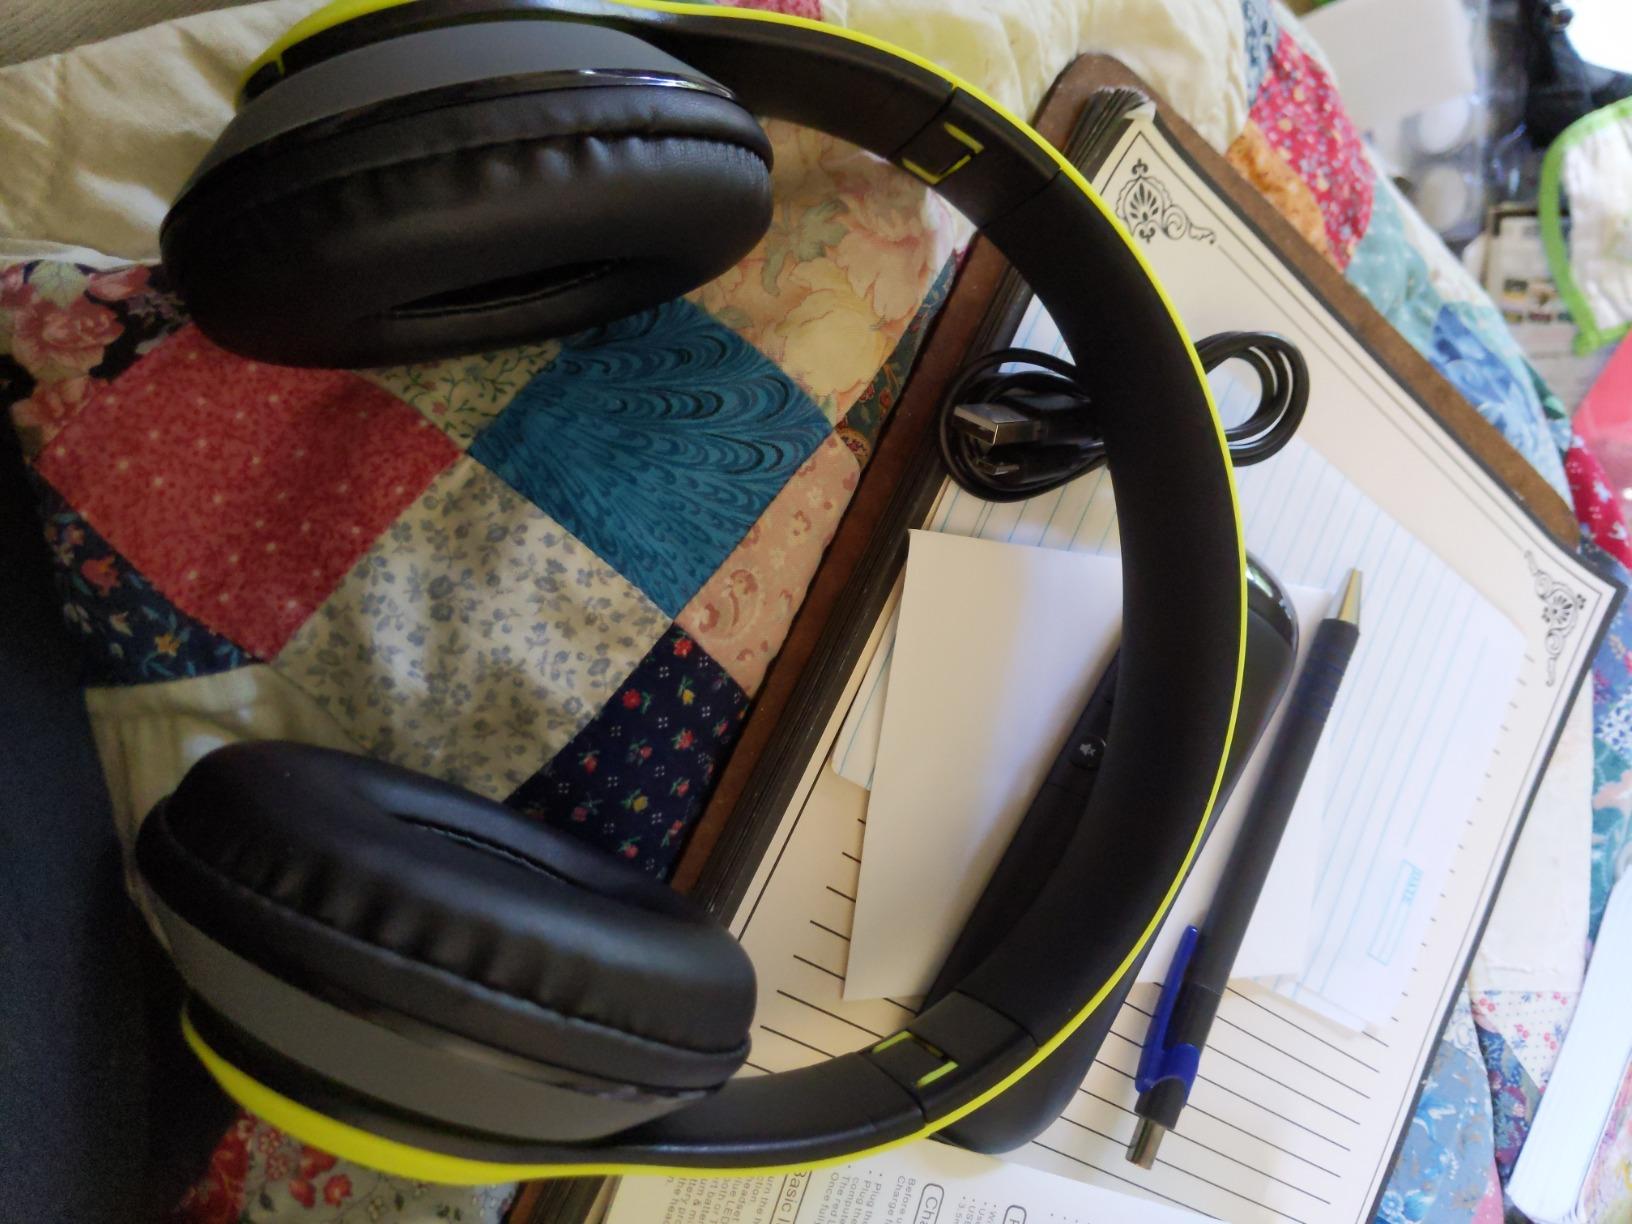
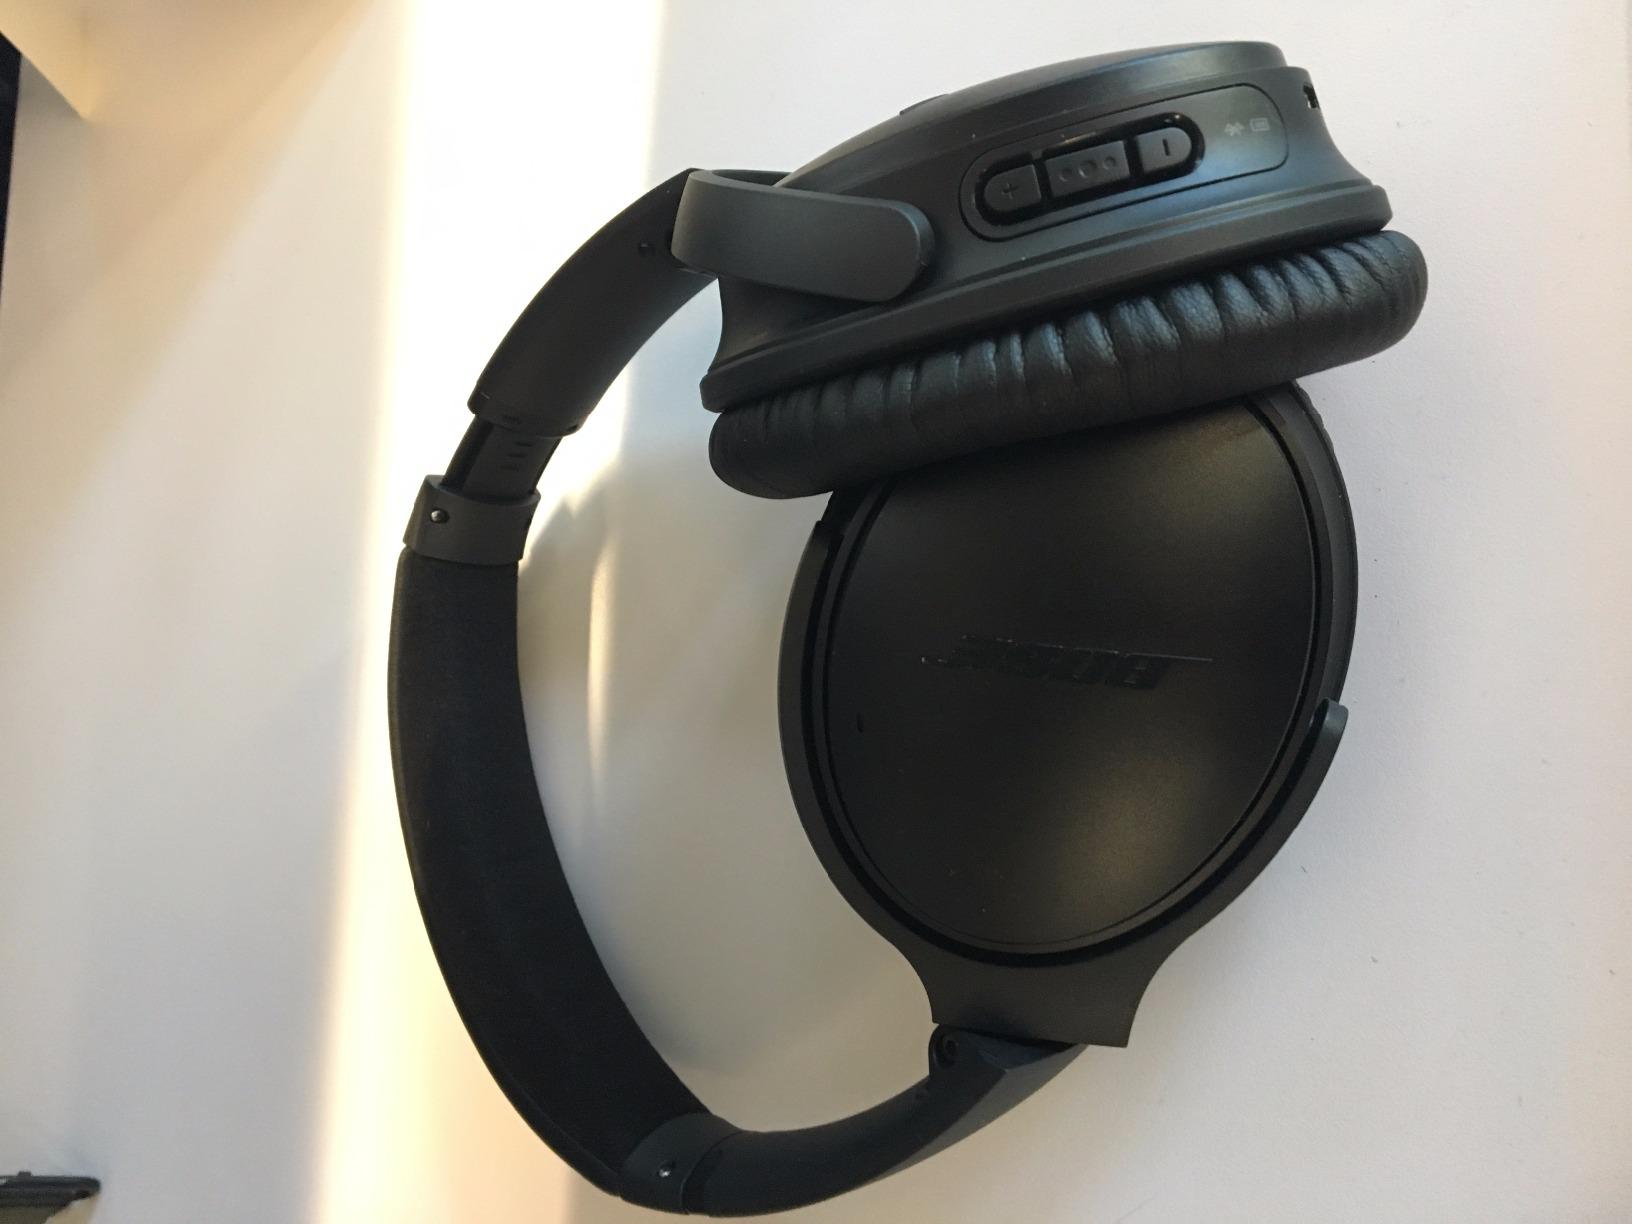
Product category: headphones
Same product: no